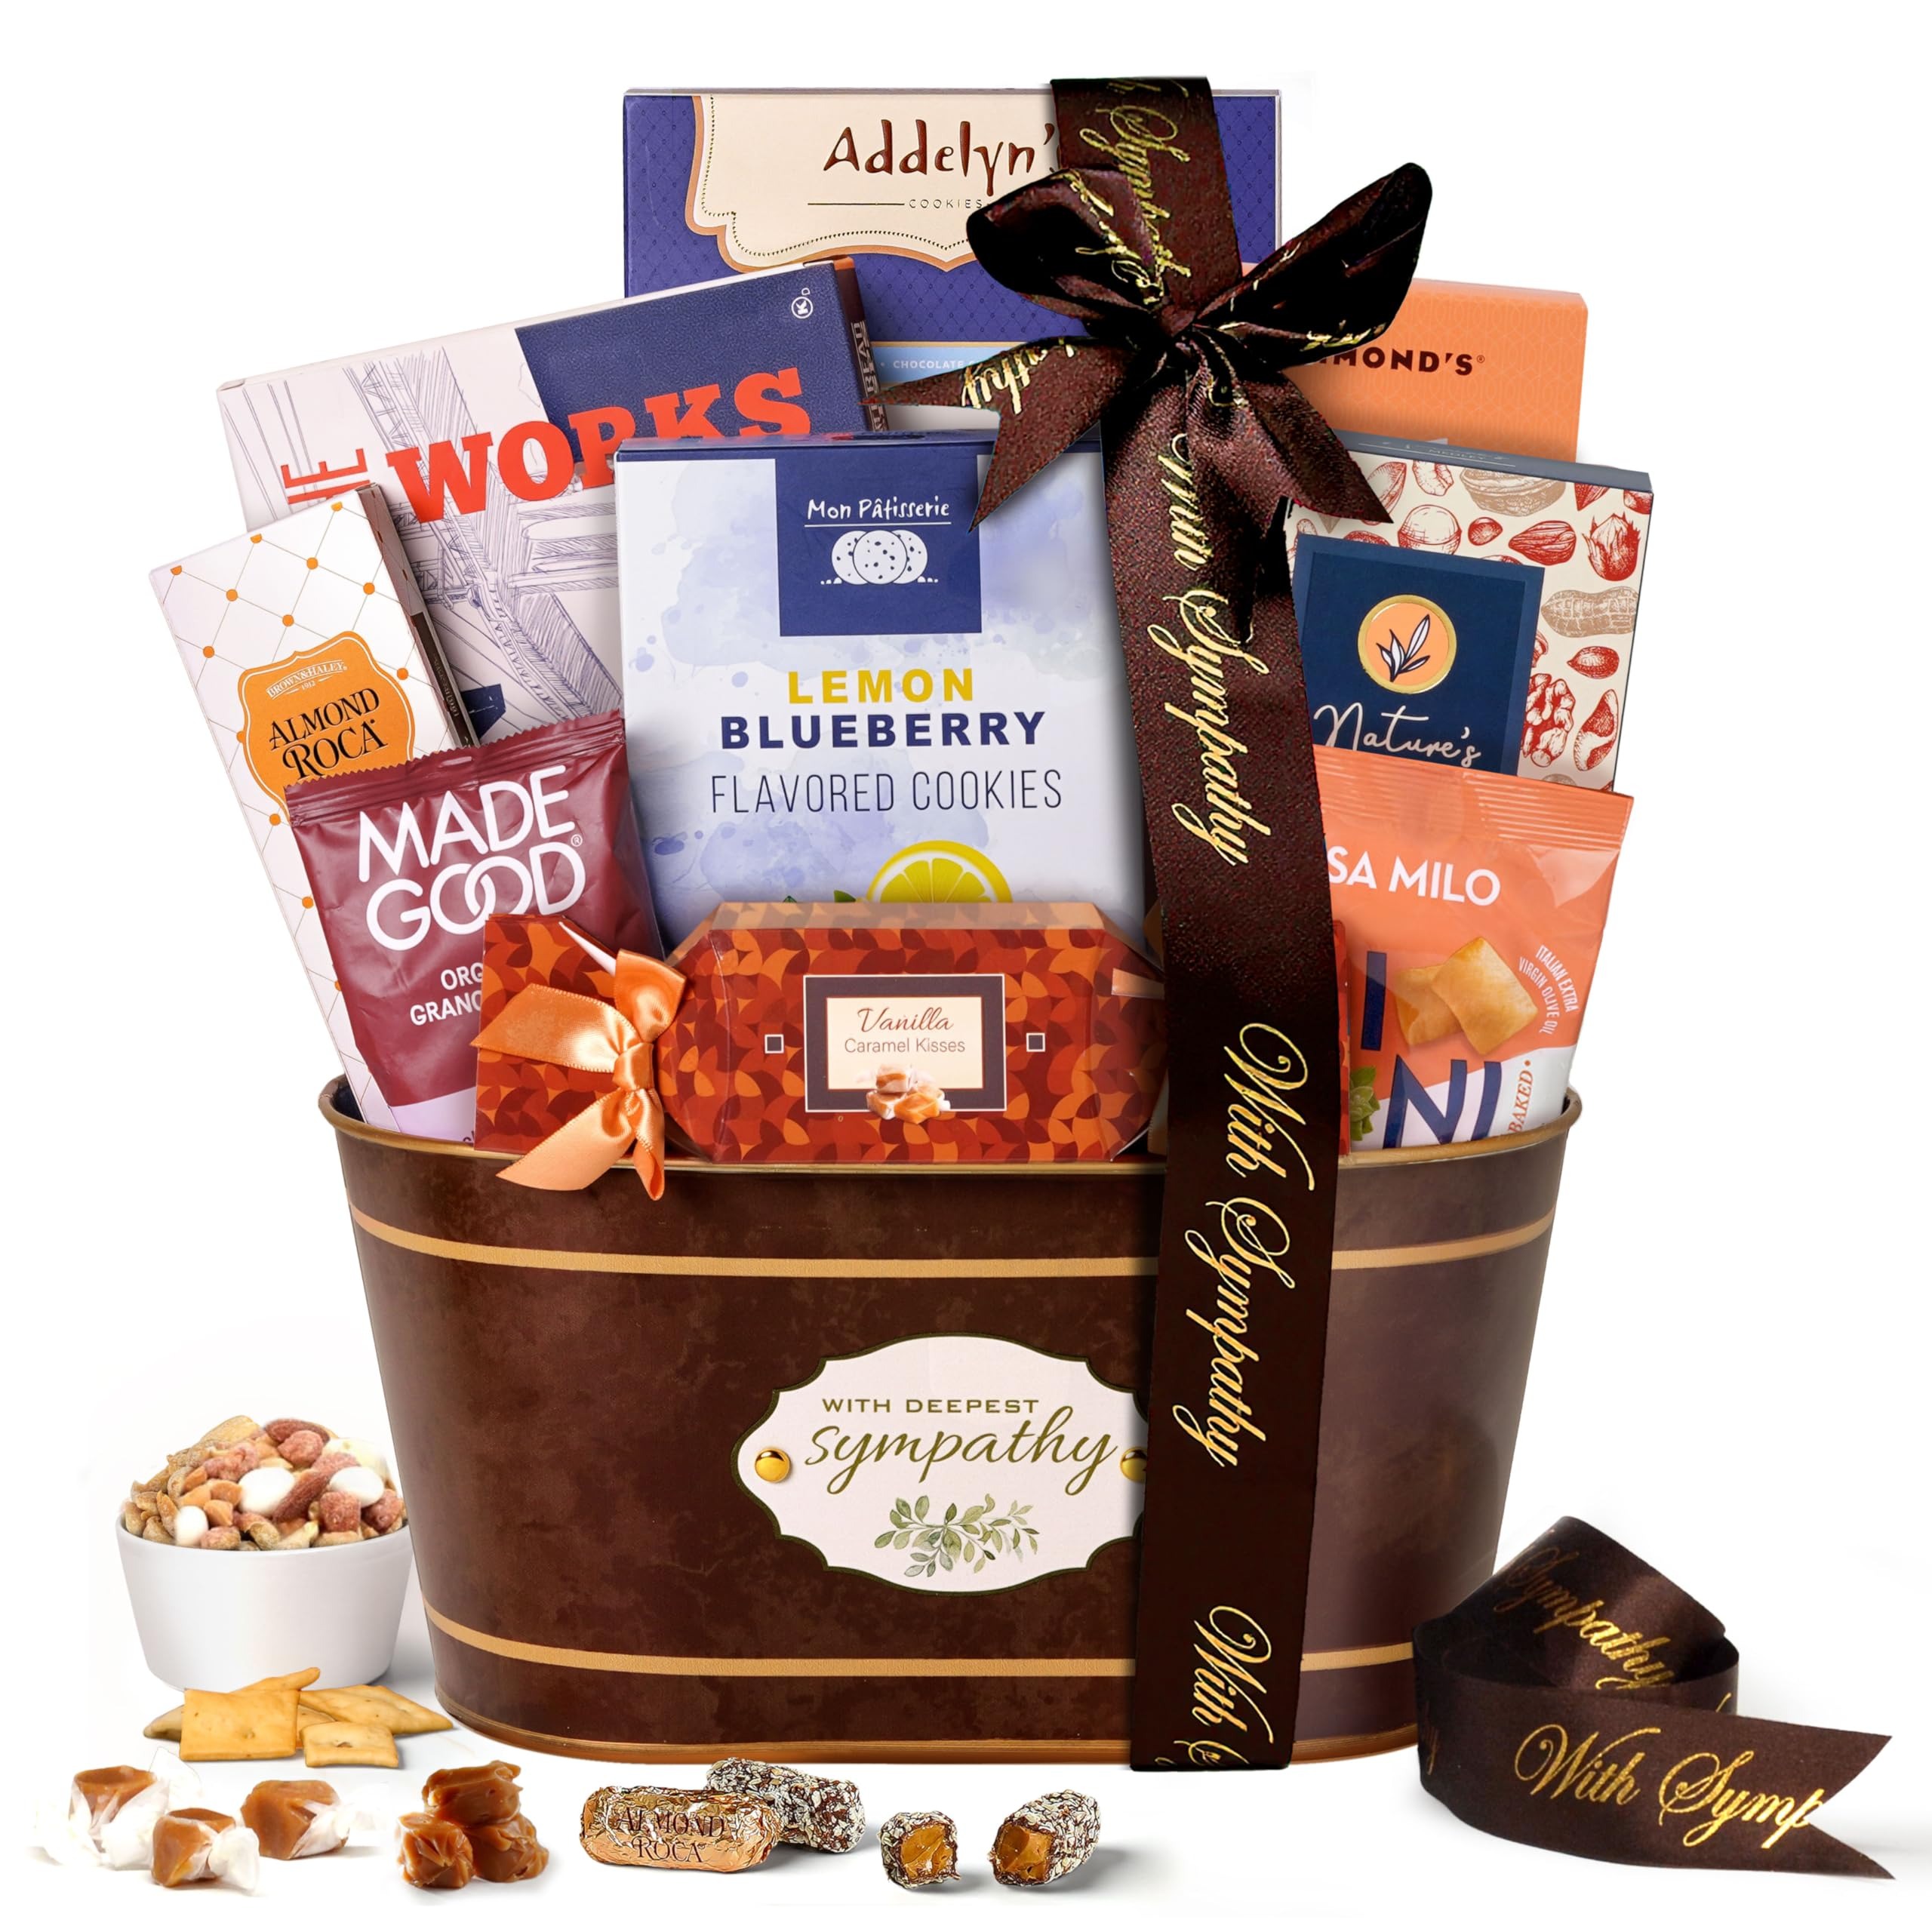
Item Name: Broadway Basketeers Sympathy Care Package Gift Basket of Chocolates & Sweets.Send Condolences & Well Wishes with Beautiful Basket Enjoy Large Assortment of Sweets & Savory,Perfect for Mom Dad Friends
Bullet Point 1: GOURMET GIFT BASKETS: Send joy anywhere with individually wrapped sweets and snacks handcrafted for your recipient. Beautifully packaged, this gift basket is perfect for sympathy gifts.
Bullet Point 2: CUSTOMER FAVORITES: Filled with 3 lbs of our bestselling snack assortments with the perfect blend of sweet and savory. Includes gourmet cookies, almond roca butter crunch, butter toffee peanuts, crème brulee trail mix, flat bread crisps, vanilla caramels, tomato oregano crackers, and much more.
Bullet Point 3: CERTIFIED KOSHER: Delivering quality for over 25 years! Each certified kosher gift basket is made with care and contains only premium ingredients. All Broadway Basketeers items are designed, assembled, and ribboned in our certified facility.
Bullet Point 4: READY TO GIFT: Comes fully ready to gift upon opening. Our gift baskets in modern or traditional styles deliver on tasteful and beautiful presentation. Each gift is designed and assembled by our experts and topped with a hand-tied bow or ribbon.
Bullet Point 5: REUSABLE CONTAINER: This gift package measures 14" x 6" x 10". Reuse it for decoration or storage for photos, mementos, and household items. Each gift includes a gift tag for a personalized touch.
Value: 1.0
Unit: Count

Price: 36.95